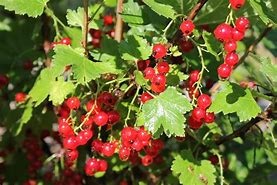
Label: redcurrant